Duke of Beaufort's Hunt

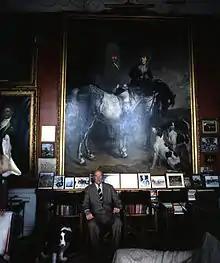
The tenth Duke of Beaufort, Master for sixty years

The Duke of Beaufort's Hunt, also called the Beaufort and Beaufort Hunt, is one of the oldest and largest of the fox hunting packs in England.